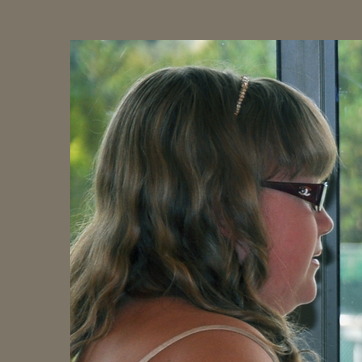
Material: hair